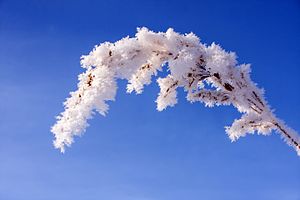
Klimachok i 535-536
År 536: En verden, der forsvandt i frost og kulde.
I årene 535 og 536 skete der mange ekstreme vejrbegivenheder, som kan betragtes som bemærkelsesværdige undtagelser fra jordens normale klima. En lignende hændelse blev rapporteret i 1816 – året uden sommer.